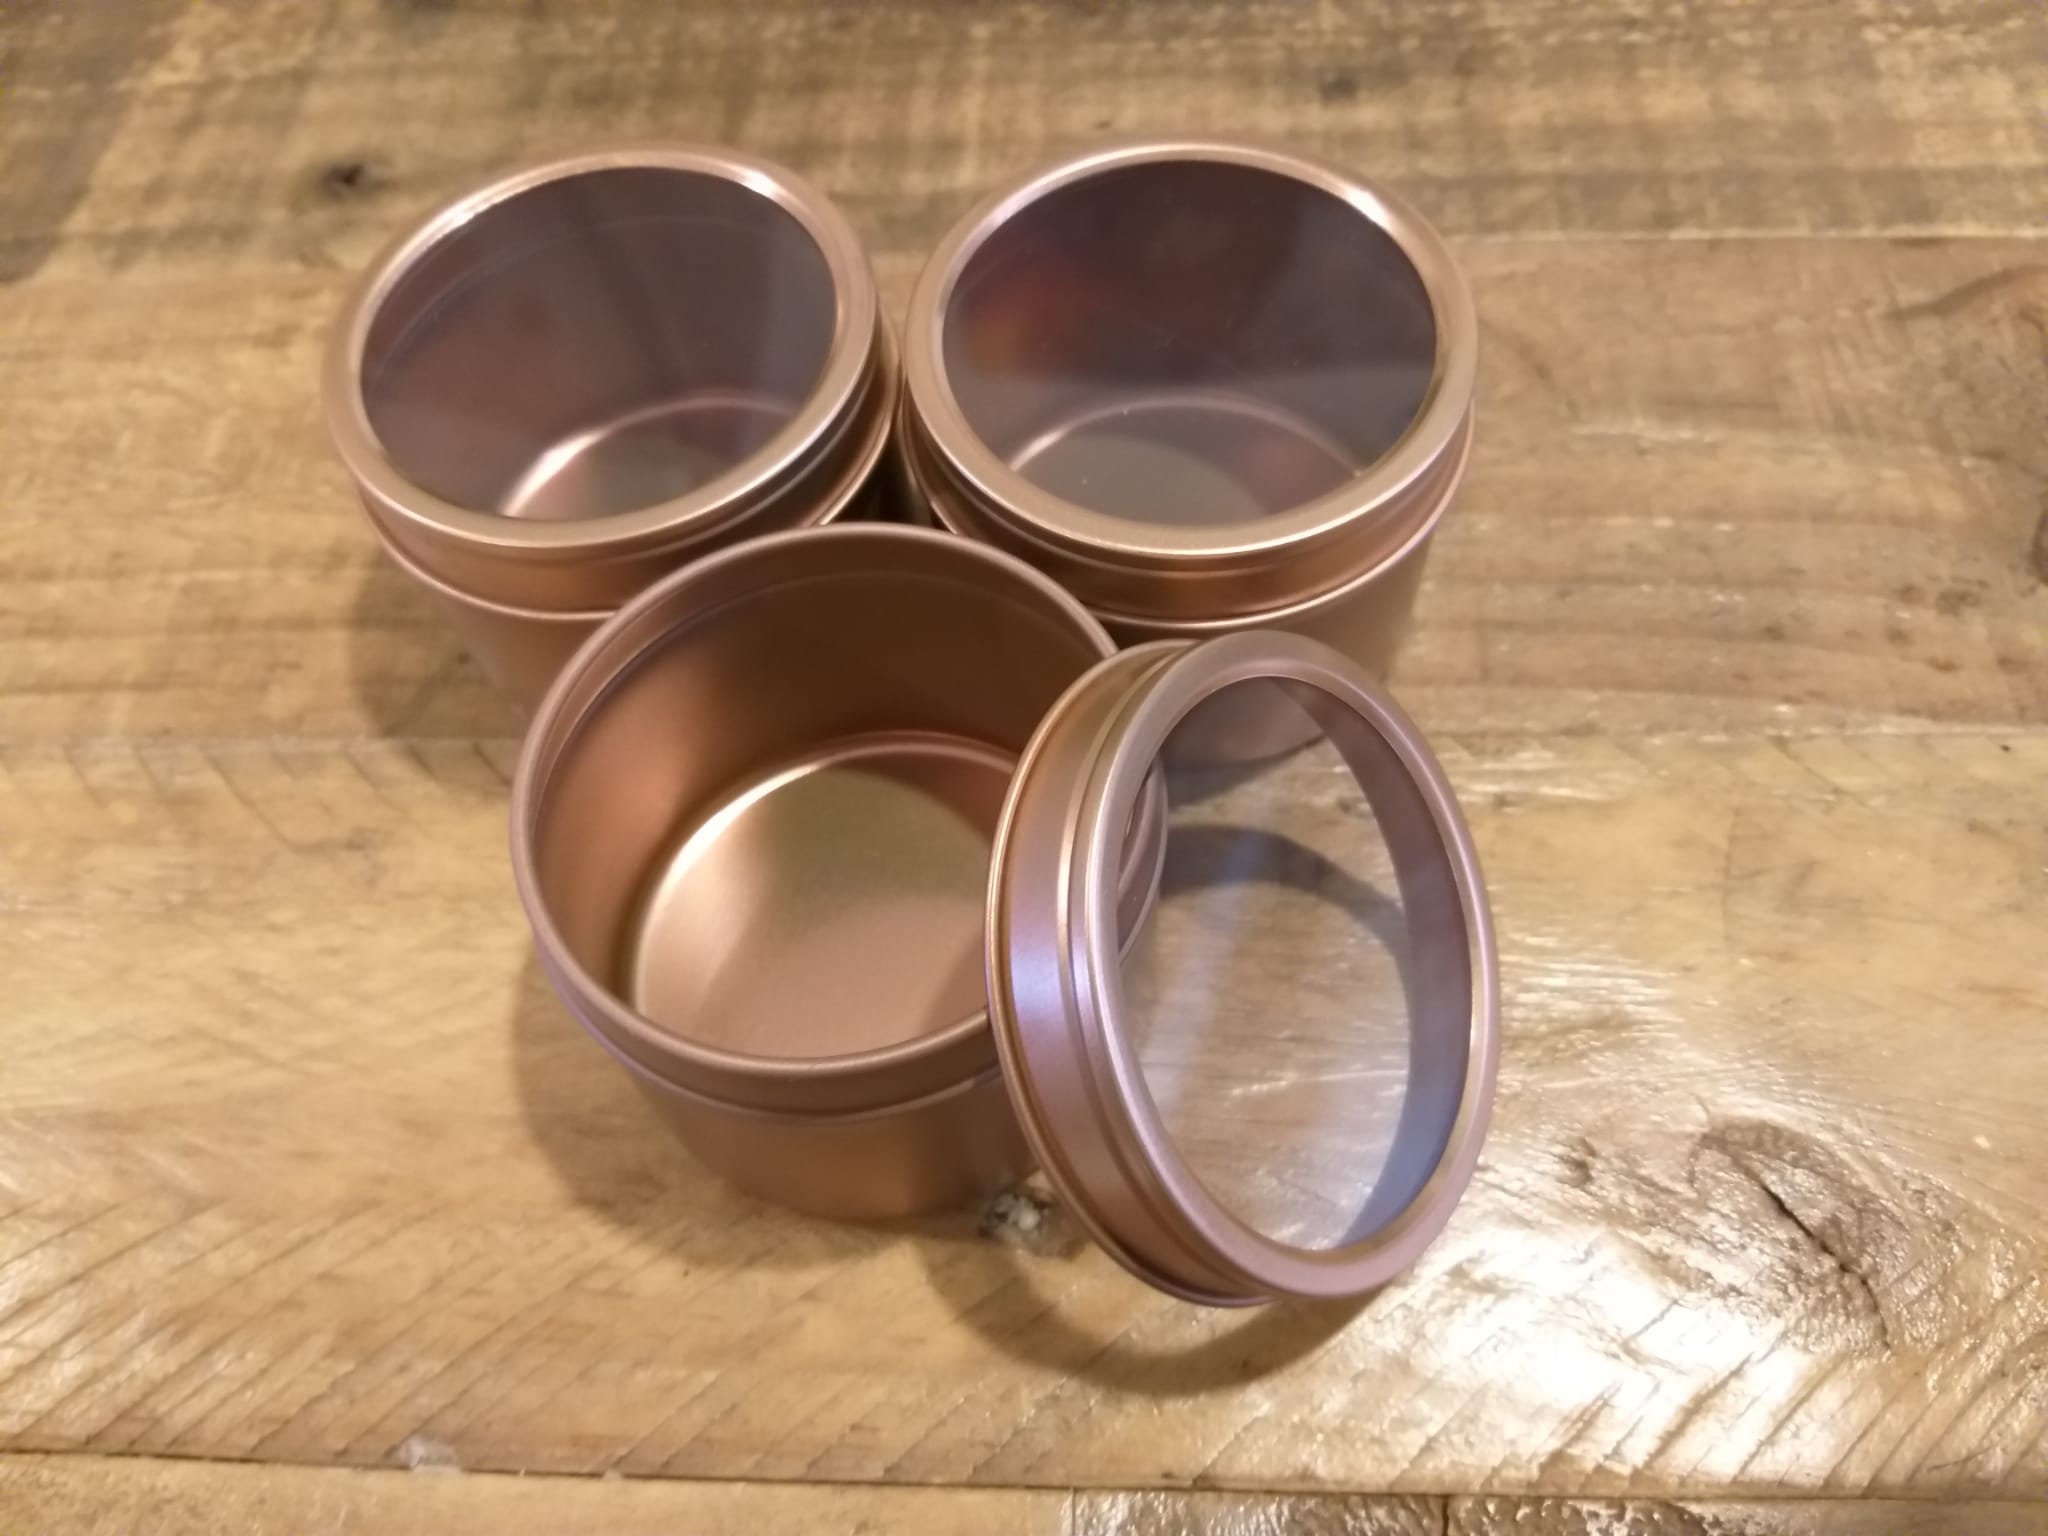
Label: metal